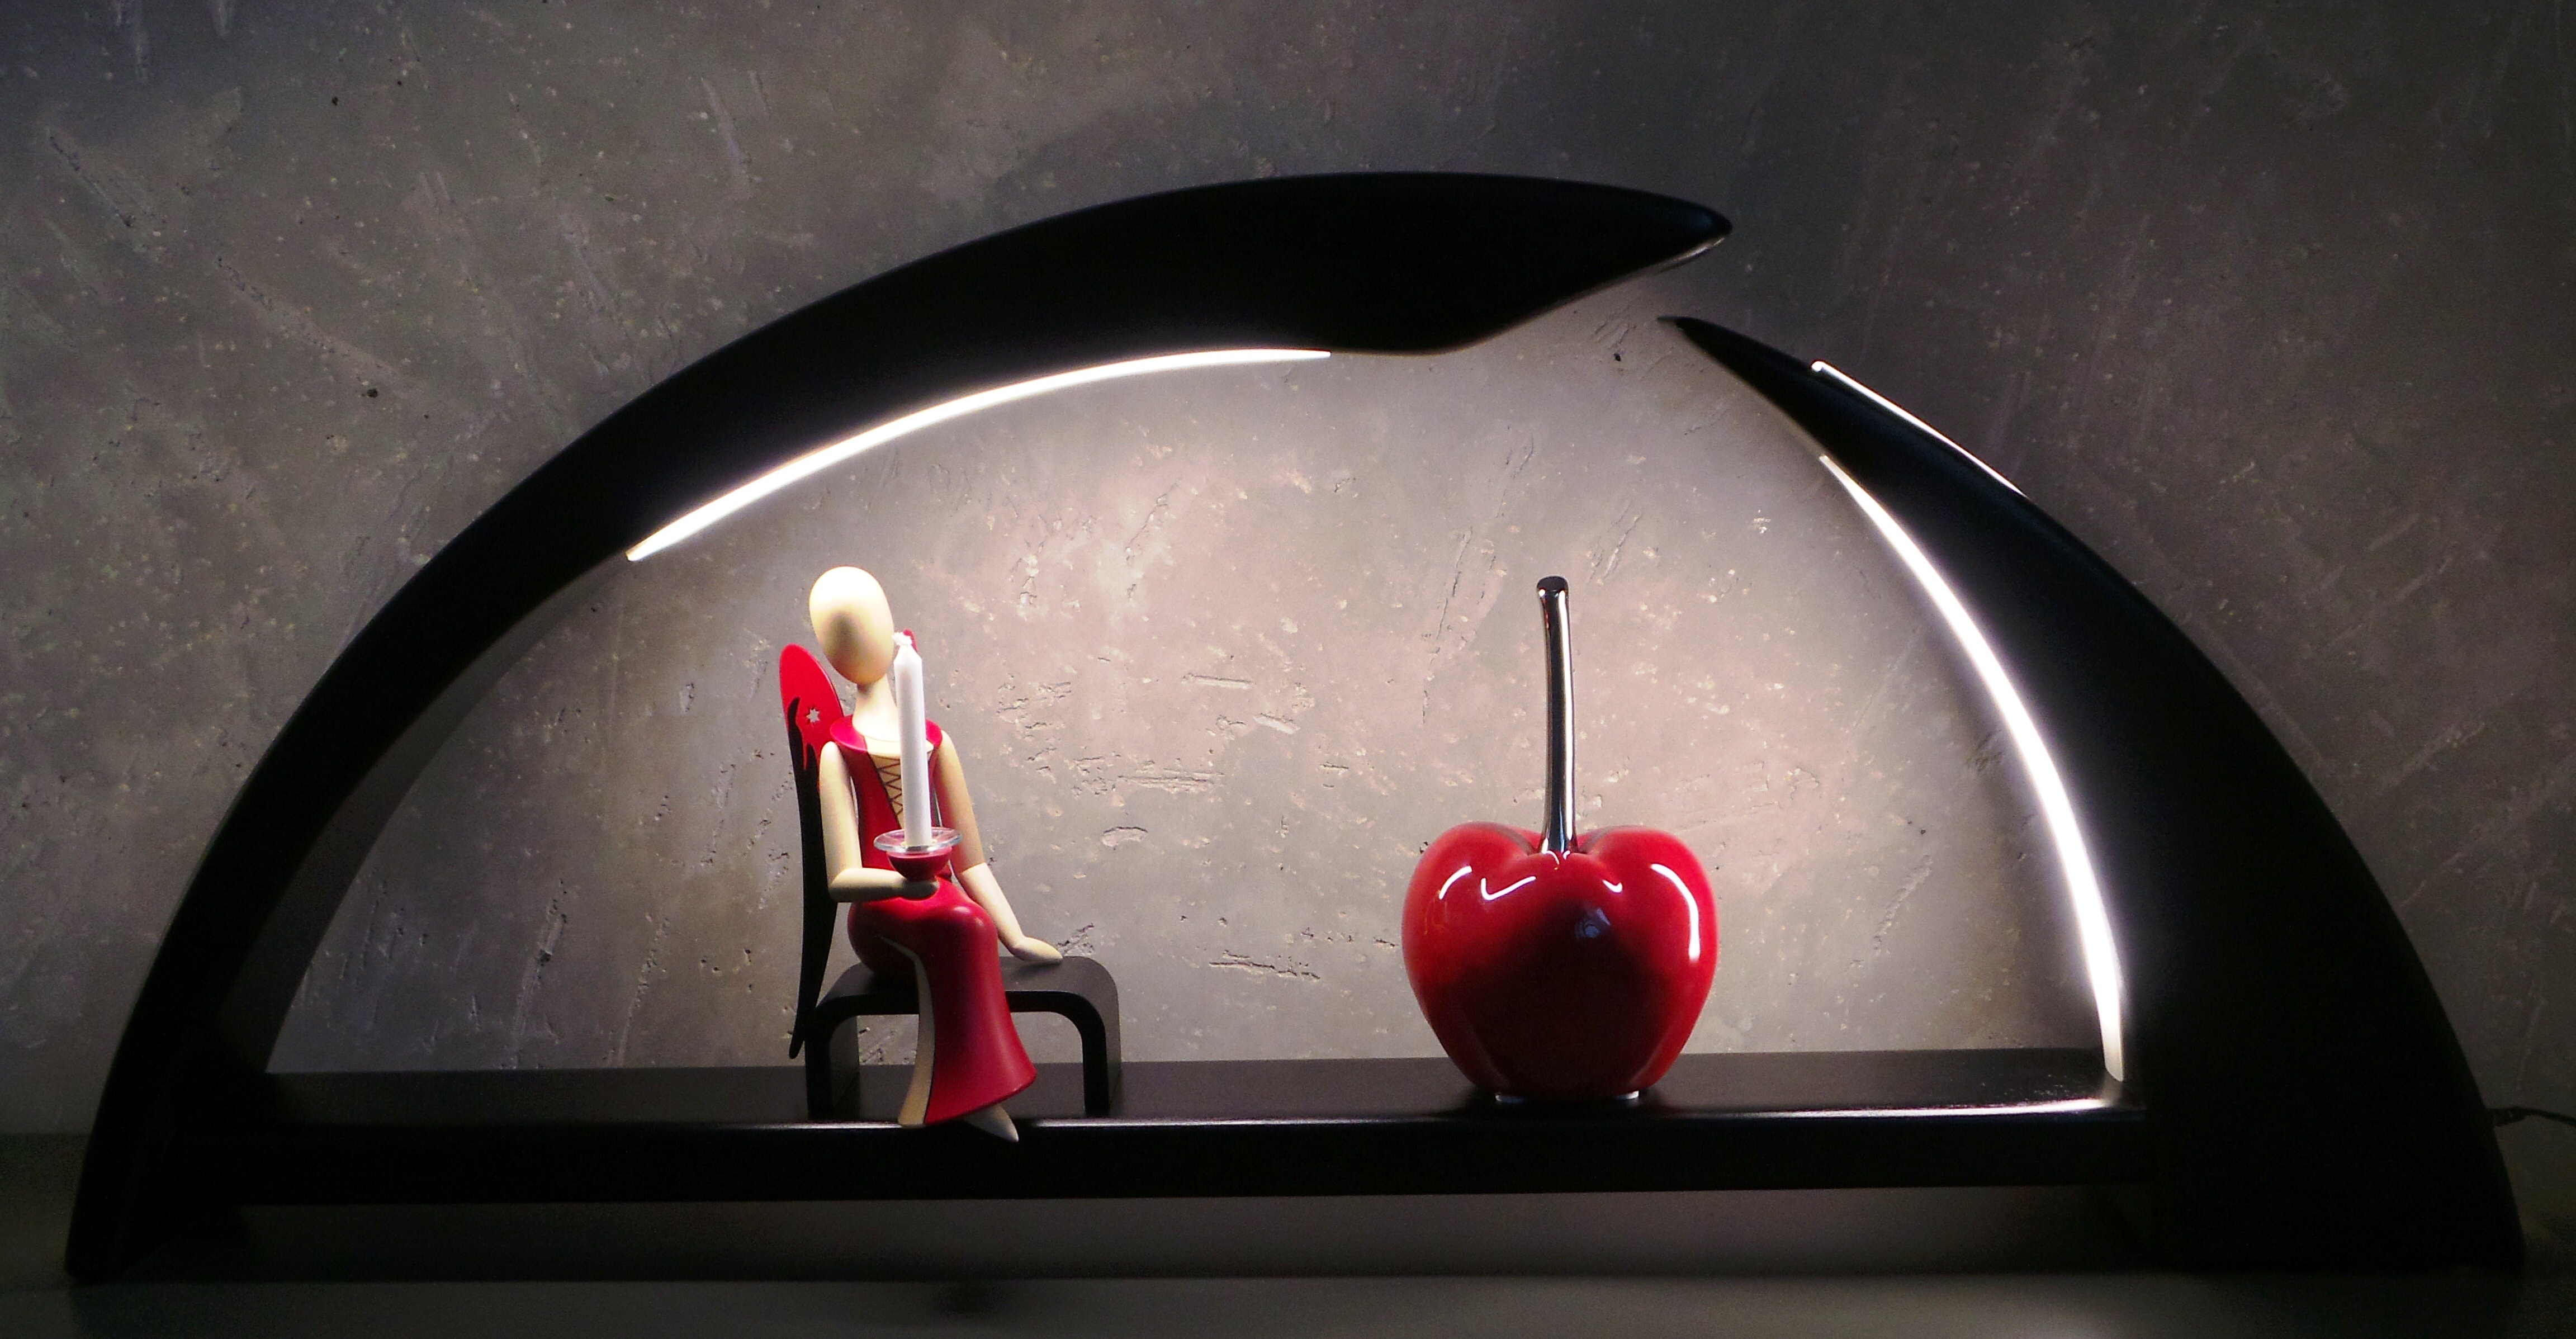
light, white, glass, number, red, darkness, black, christmas, lighting, angel, shape, candle arches